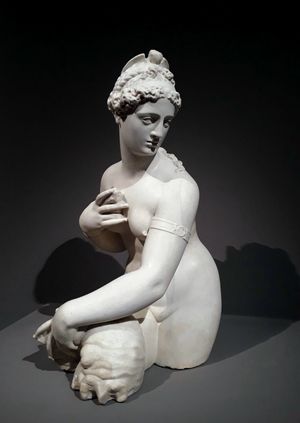
La Source de la Fata Morgana est un petit bâtiment du XVIᵉ siècle, isolé à la campagne, à proximité de Grassina dans la commune de Bagno a Ripoli, dans la Province de Florence.
La fée Morgane est un personnage du cycle arthurien, dans lequel elle est la demi-sœur magicienne du roi Arthur. Personnage positif à l'origine, elle est présentée ensuite comme une adversaire du roi, de sa femme Guenièvre et des chevaliers de la Table ronde.